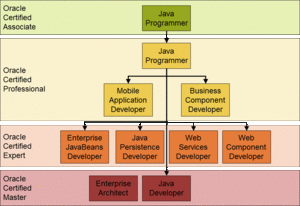
La Certification Java est un ensemble de tests fourni par Oracle, afin de certifier les développeurs et programmeurs informatique sur les différents composants de la technologie Java